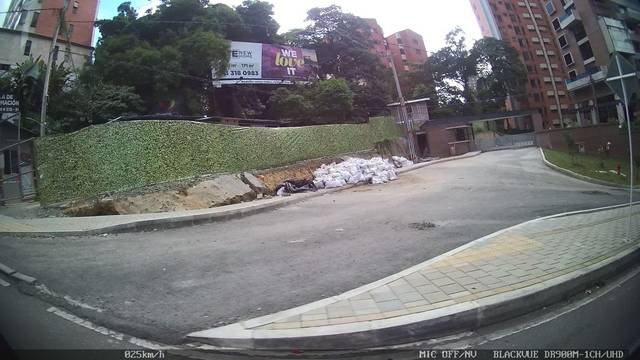
Region: Colombia
Coordinates: 6.203, -75.57